Italian ironclad Regina Maria Pia

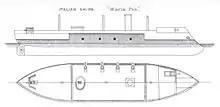
Plan and profile drawing of "Regina Maria Pia" in her 1888 configuration

"Regina Maria Pia" was long overall; she had a beam of and an average draft of . She displaced normally and up to at full load. The ship had an inverted bow with a pronounced ram below the waterline. She had a crew of 480–485 officers and men.